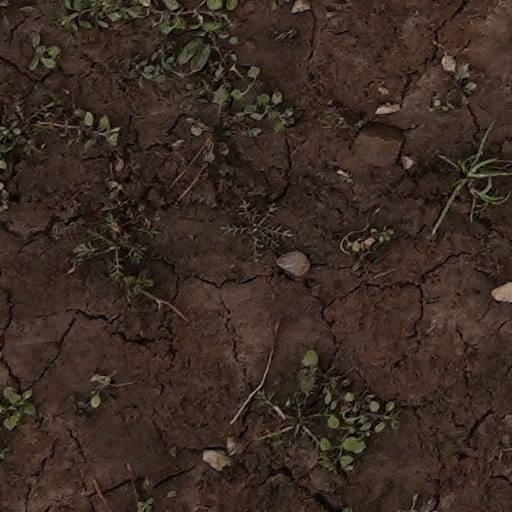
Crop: wheat